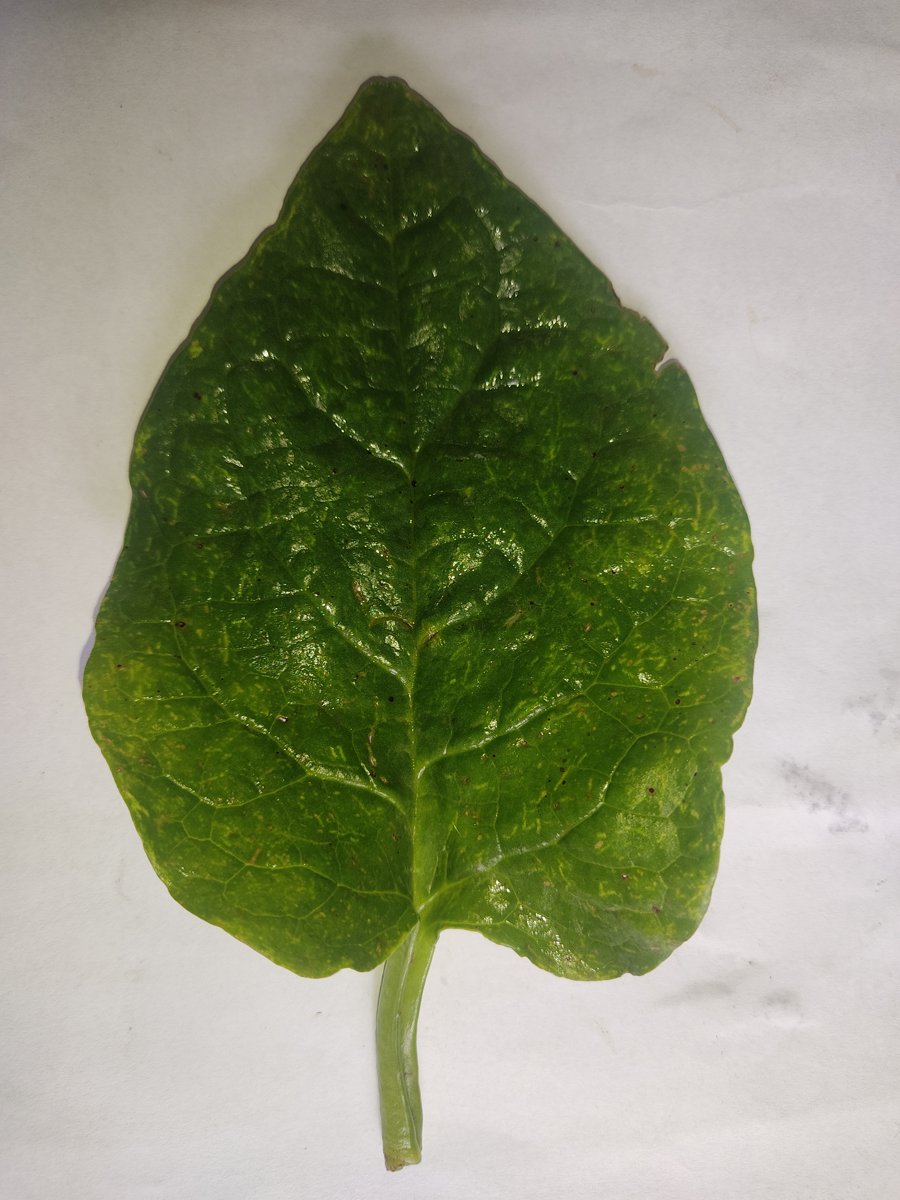
Label: Healthy-Leaf